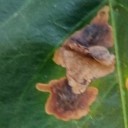
Label: Miner